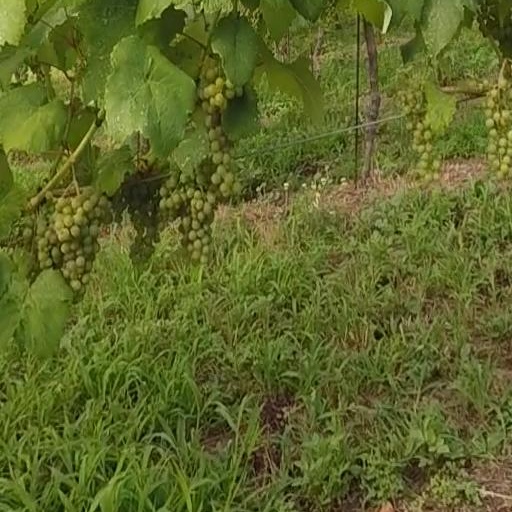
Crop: grape